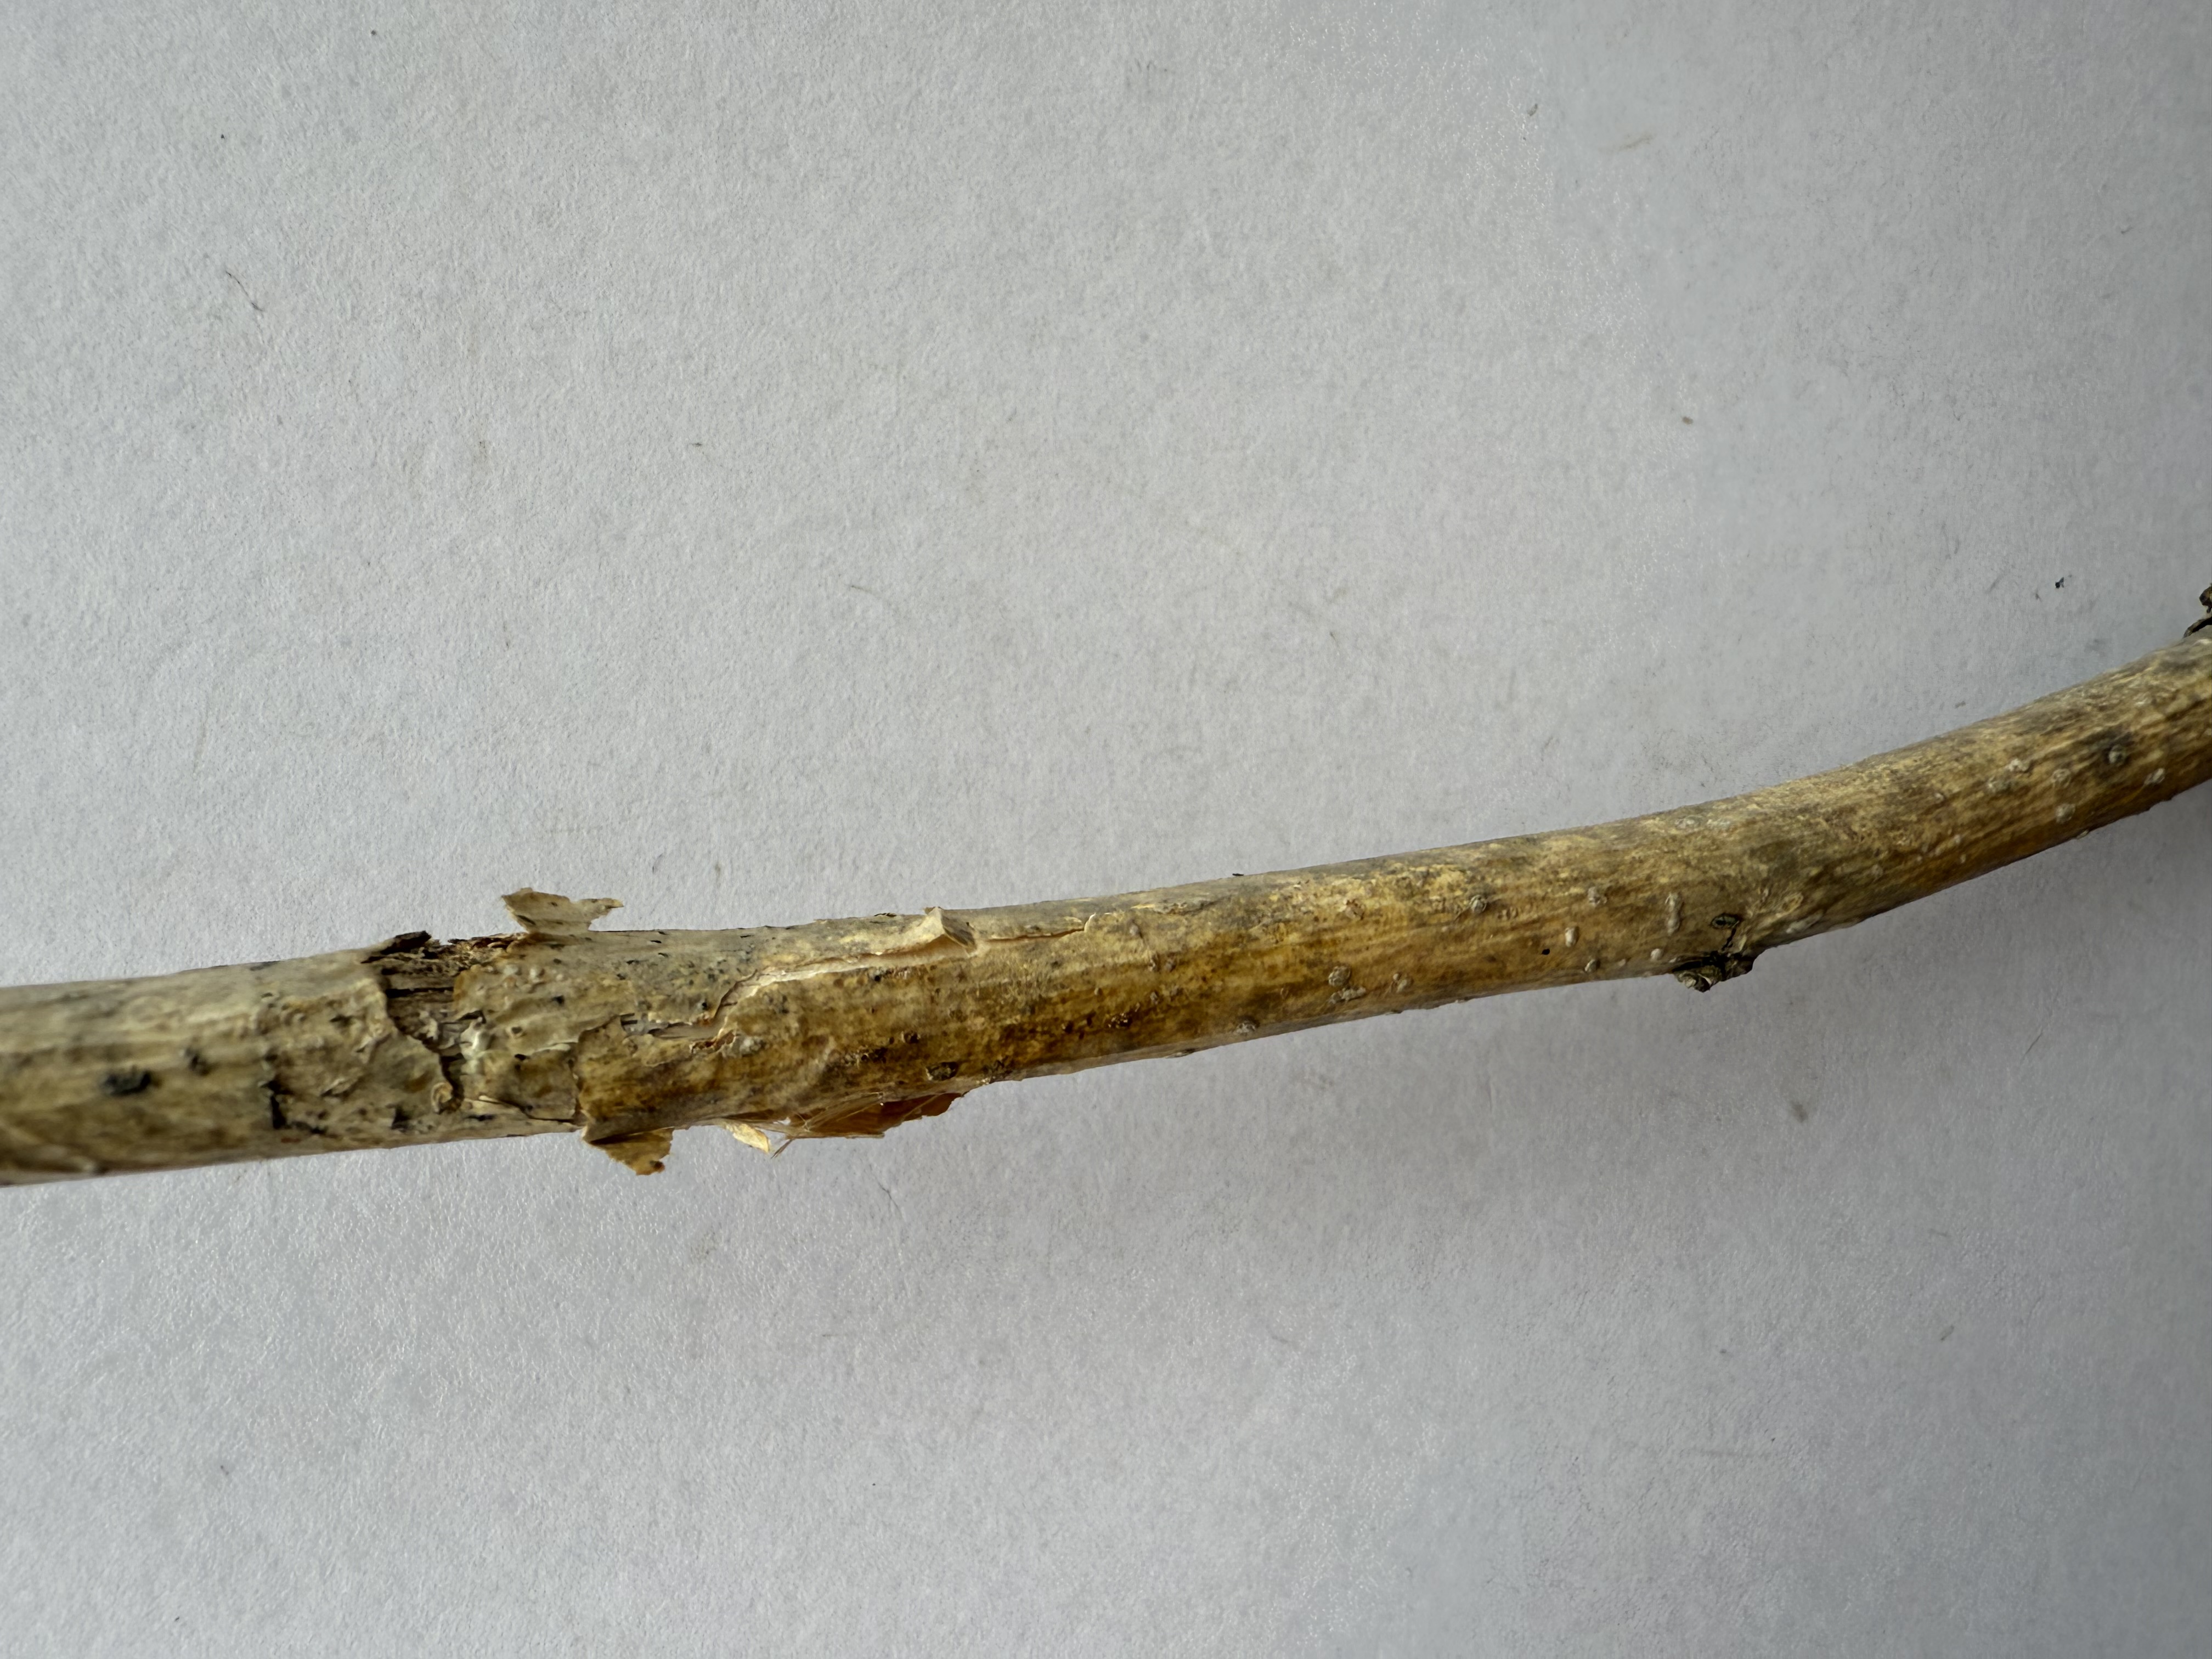
Variety: Black Mulberry